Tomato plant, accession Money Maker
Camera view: bottom (45 deg); turntable rotation: 240 degrees
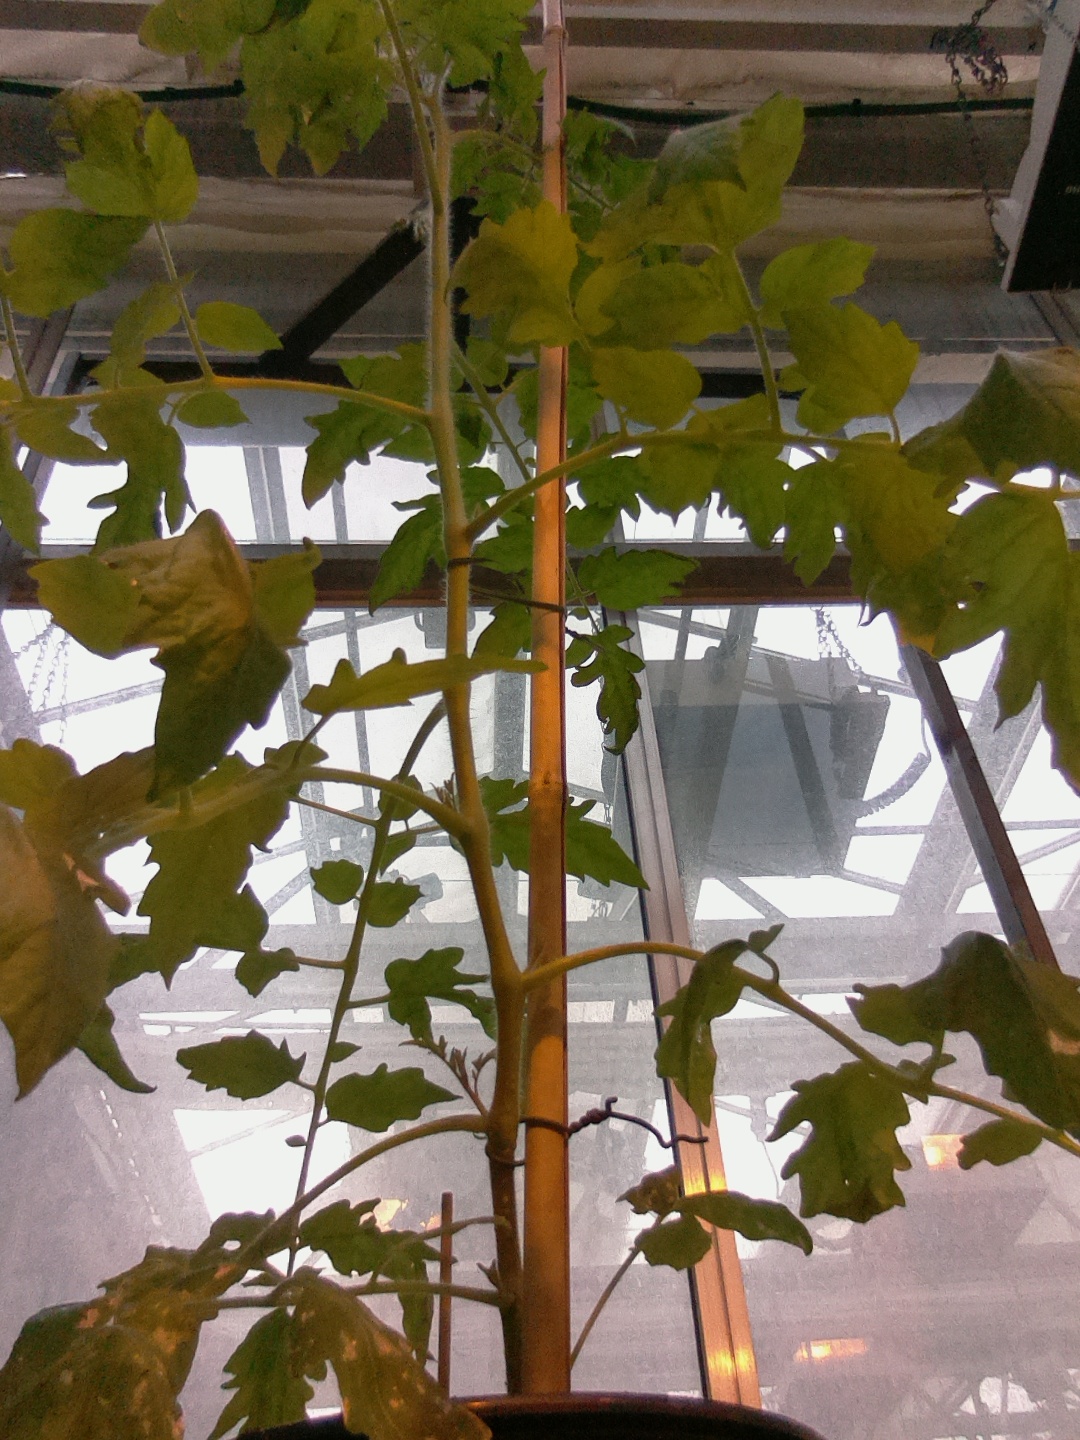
BBCH growth stage 60: First flowers open